Cetiosauriscus

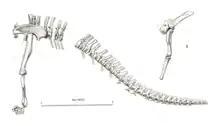
1905 drawing of the mounted skeleton of "Cetiosauriscus"

"Cetiosauriscus" was originally classified by Huene as a genus in the family Cetiosauridae, within the subfamily Cardiodontidae. The subfamily, including the other taxa "Cetiosaurus", "Haplocanthosaurus", "Dystrophaeus", "Elosaurus" and "Rhoetosaurus", was founded upon the general basal features of elongate cervicals and shortened dorsals—both opisthocoelous, amphicoelous caudals that are rod-shaped distally, paired sternal plates, an ilium lacking the postacetabular process (region of the ilium behind the ischium joint and acetabulum), a very wide pubis, wide distal ischium, significantly shorter forelimb than hindlimb, fibula lacking the middle muscle attachment, and long metacarpals and short metatarsals. This classification was amended in 1932 when Huene concluded "Cetiosauriscus" was closer to "Haplocanthosaurus" than "Cetiosaurus" in the family, because of forelimb and hindlimb proportions. Conversely, in 1956, Alfred Romer synonymised "Cetiosauriscus" and "Cetiosaurus", a position that has not been followed by subsequent studies on the taxon.